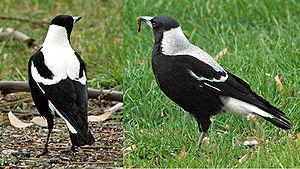
Le Cassican flûteur est une espèce de passereaux noir et blanc de taille moyenne originaire d'Australie et du sud de la Nouvelle-Guinée. Unique membre du genre Gymnorhina de la famille des Artamidae, l'espèce est étroitement apparentée aux autres cassicans, qui appartiennent au genre Cracticus. Elle a, pendant un temps, été divisée en trois espèces distinctes, mais des zones d'hybridation entre les différentes formes ont renforcé l'idée qu'il s'agissait d'une seule population avec plusieurs sous-espèces, dont neuf sont maintenant reconnues.